Rat king

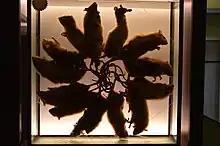
Rat king in the University of Tartu Natural History Museum was found in 2005.

Rat kings appear in novels such as "It" by Stephen King, "Accordion Crimes" by Annie Proulx, "The Tale of One Bad Rat" by Bryan Talbot, "Ratking" by Michael Dibdin, "Rotters" by Daniel Kraus, "Peeps" by Scott Westerfeld, "The Haunting of Alaizabel Cray" by Chris Wooding, "Rats and Gargoyles" by Mary Gentle, "" by Neil Cross, "The War for the Lot" by Sterling E. Lanier, "Cold Storage" by David Koepp, where it plays a prominent role, and "The Rats" by James Herbert. The Lorrie Moore short story "Wings" features a couple who discover a rat king in their attic. In Alan Moore and Ian Gibson's comic book series "The Ballad of Halo Jones", the Rat King was a weapon of war, a super-intelligent collective able to coordinate attacks by regular rats on a global scale, decimating an entire planet.